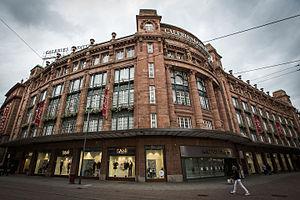
Strasbourg rue du 22-Novembre Galeries Lafayette
La Grande-Percée est un projet urbain de modernisation du centre historique de Strasbourg, entre 1910 et 1960. Elle correspond aux rues actuelles du 22-novembre, des Francs-Bourgeois, de la Division-Leclerc, et de la 1ʳᵉ-Armée.
Gustave Henri Krafft, avant 1920 également Gustav Krafft, est un architecte et peintre alsacien.